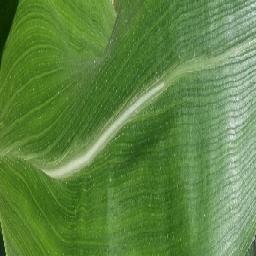
Label: Corn___healthy